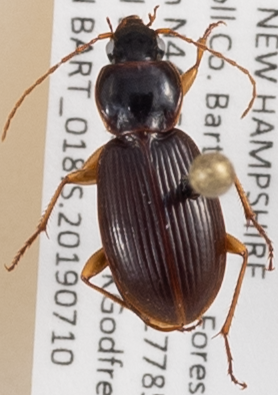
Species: Synuchus impunctatus
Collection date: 2019-07-10
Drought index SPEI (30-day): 0.334
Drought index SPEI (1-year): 1.28
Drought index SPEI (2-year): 0.664